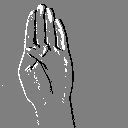
ASL letter: b